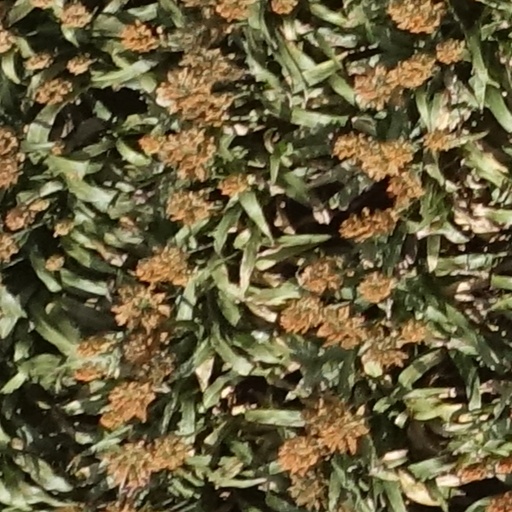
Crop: sorghum